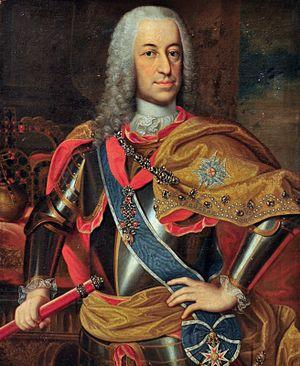
La seconde guerre de Silésie est un conflit entre la Prusse et l'Autriche qui a duré de 1744 à 1745 et a confirmé le contrôle de la Prusse sur la région de Silésie. La guerre est menée principalement en Silésie, en Bohême et en Haute-Saxe et forme un théâtre de la guerre de Succession d'Autriche. Il s'agit la deuxième des trois guerres de Silésie entre la Prusse de Frédéric le Grand et l'Autriche de Maria Theresa au milieu du XVIIIᵉ siècle, qui se terminèrent toutes trois par le contrôle prussien de la Silésie.